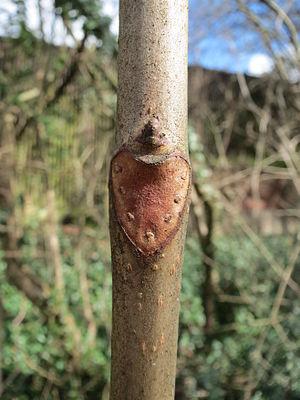
En botanique, une cicatrice foliaire est la zone mise à nu par la chute des feuilles sur les rameaux des plantes vivaces à feuilles caduques, puis protégée par une assise péridermique qui la lignifie et la subérise. Son contour est celui de la base du pétiole et son aspect peut mettre en évidence la structure des tissus différentiés par le processus de cicatrisation.